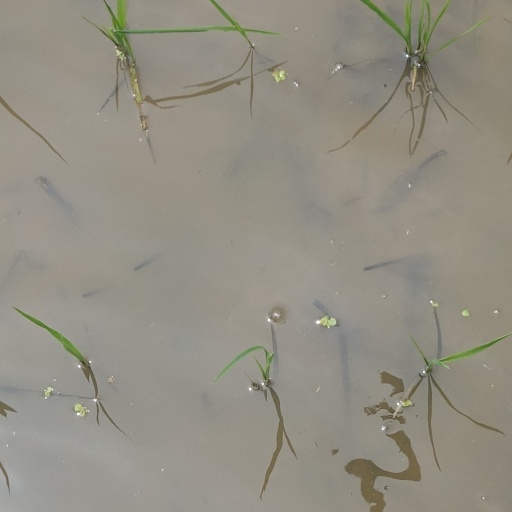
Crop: rice